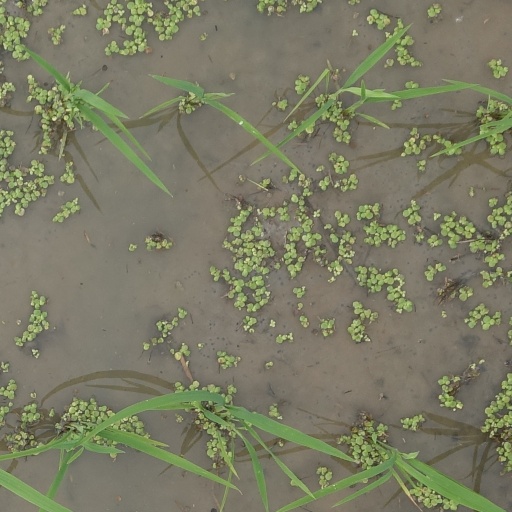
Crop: rice